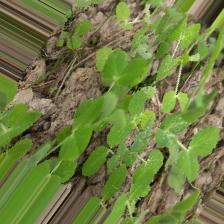
Label: Powdery Mildew